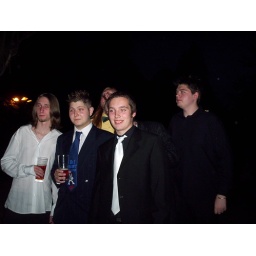
Anto, Dog, Burk, Moose and Jake at the back in the yellow shirt